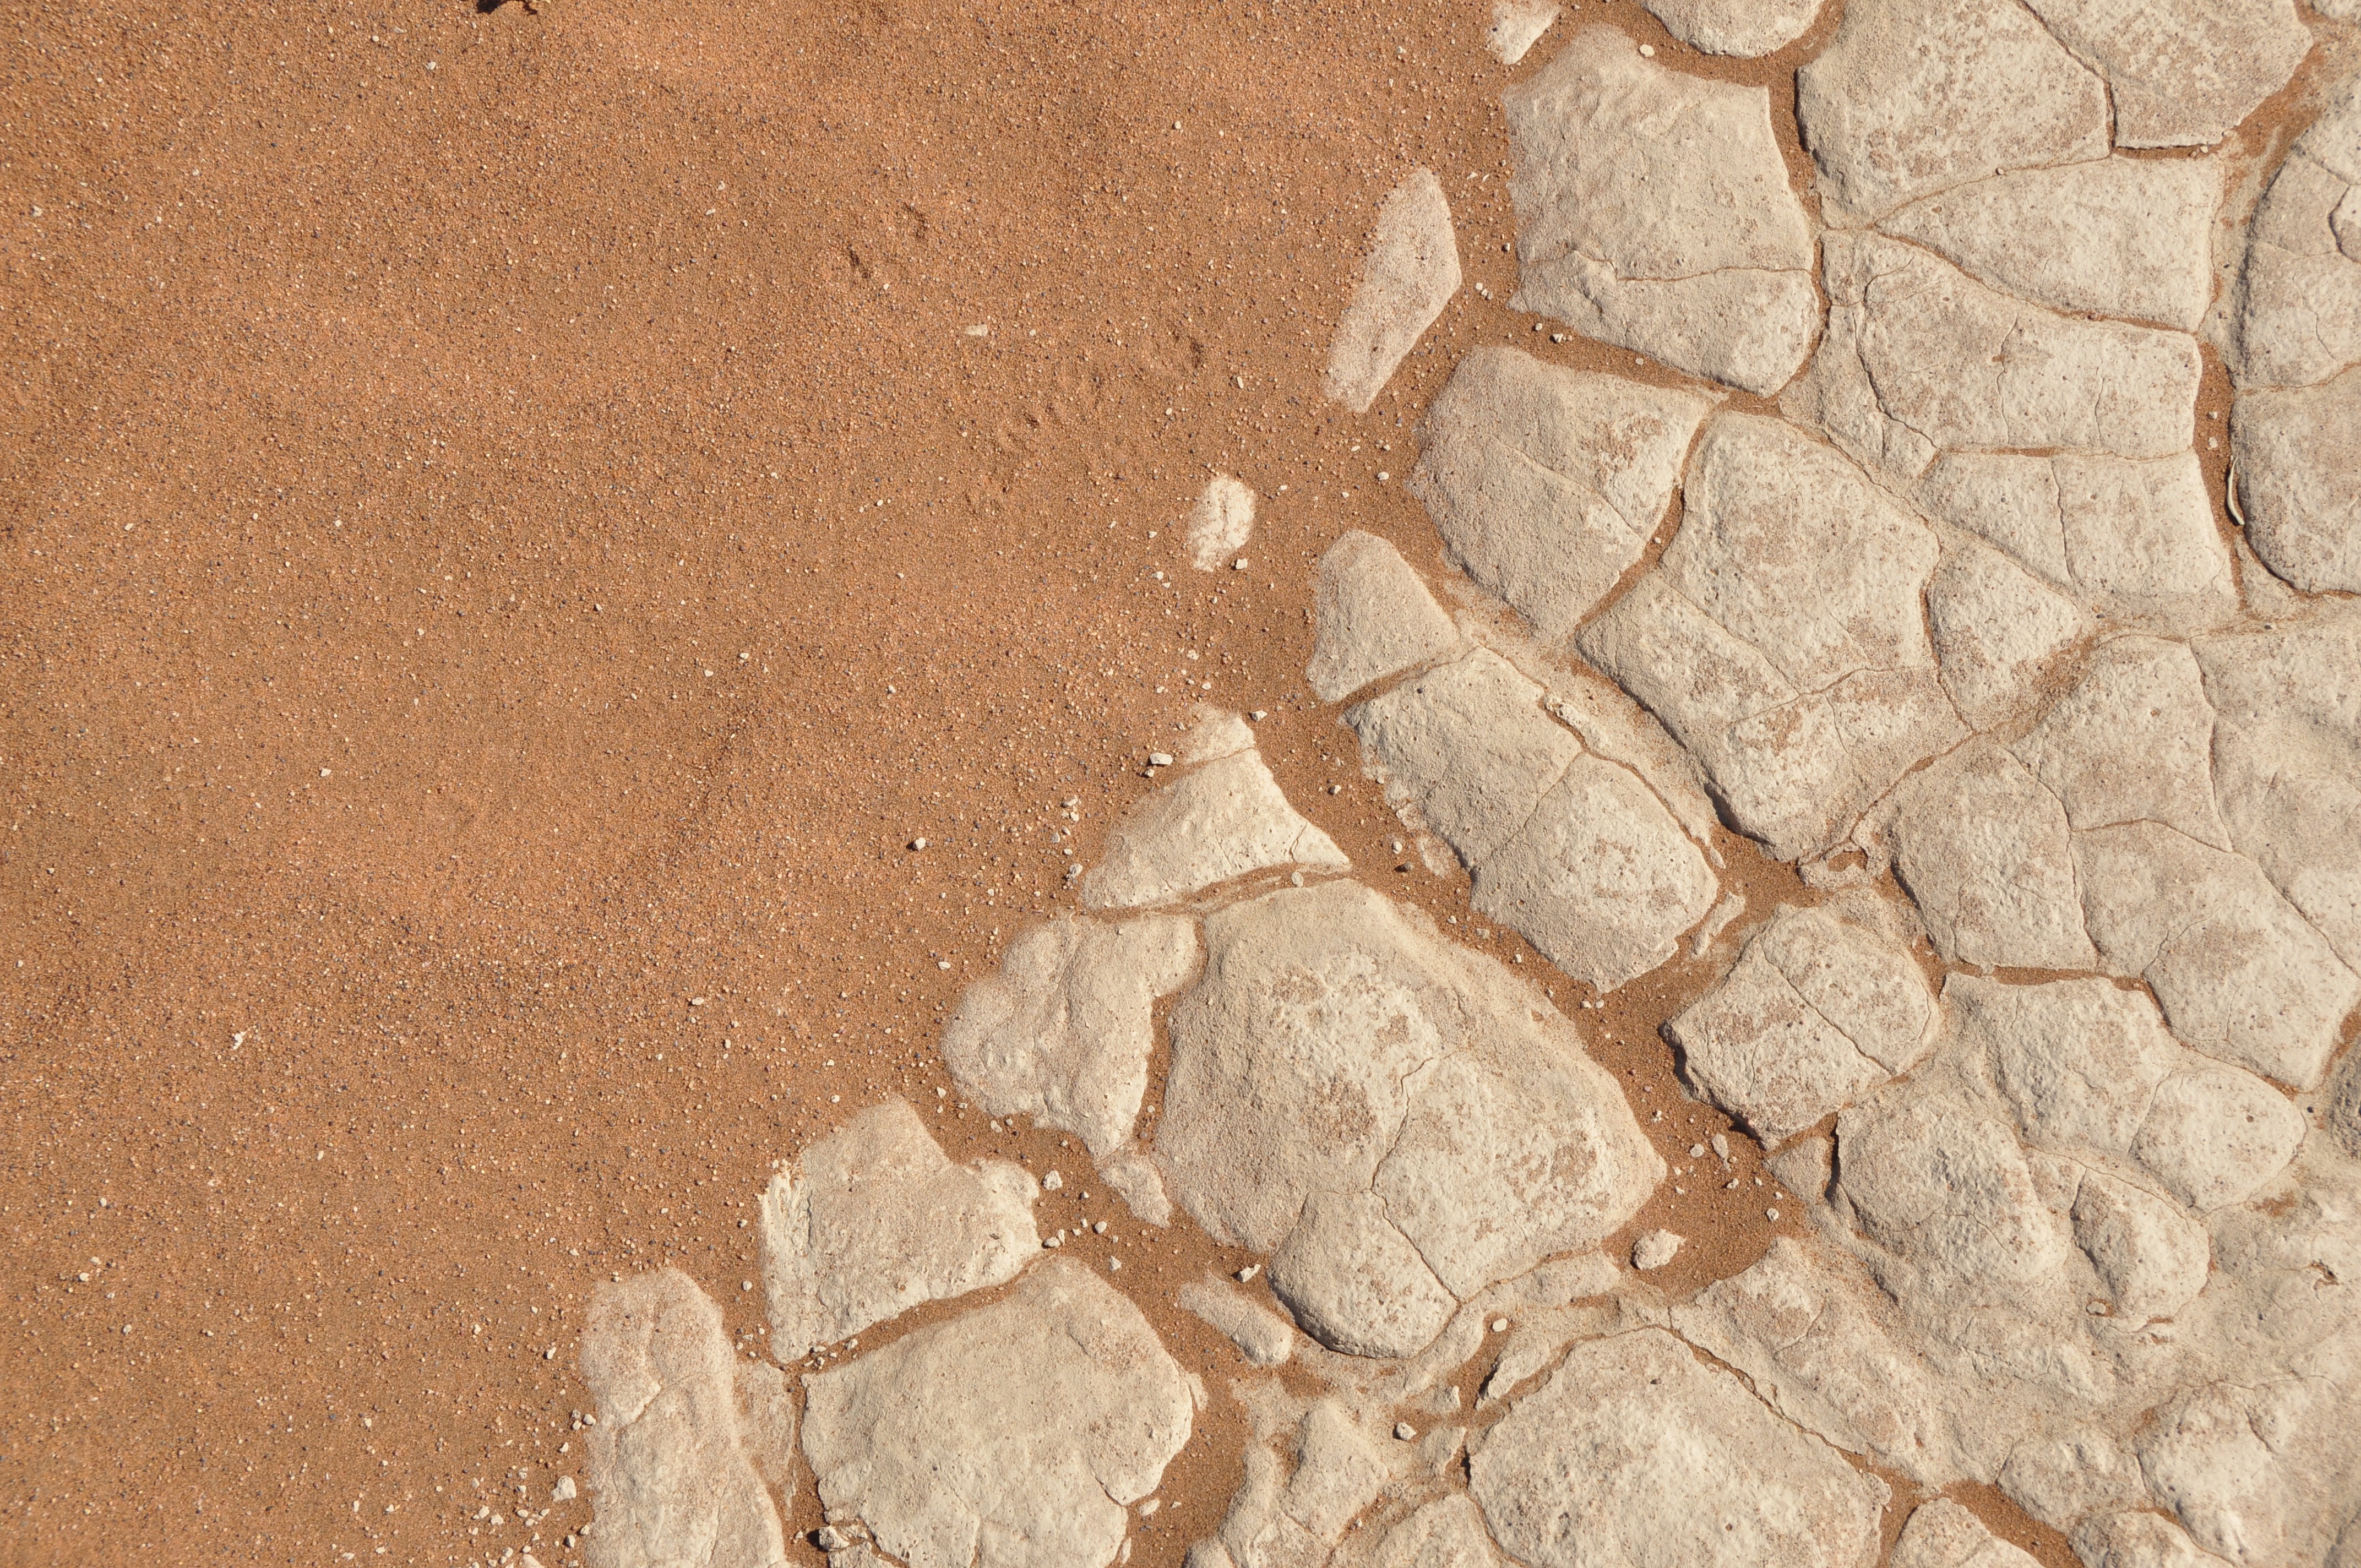
sand, white, ground, texture, desert, floor, wall, dry, soil, tile, material, sandy, clay, cracks, drought, plaster, flooring, road surface, shriveled from